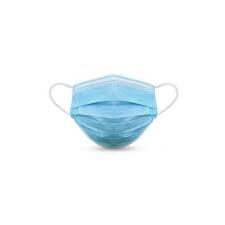
Waste category: trash